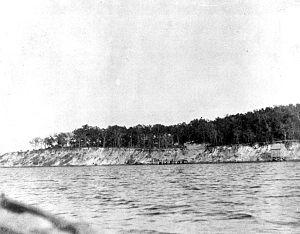
La bataille de St. Johns Bluff s'est déroulée du 1ᵉʳ octobre 1862 au 3 octobre 1862, entre les forces de l'Union et de la Confédération dans le comté de Duval, en Floride, au cours de la guerre de Sécession. La bataille se termine en une victoire significative de l'Union, sécurisant leur contrôle de la région de Jacksonville.